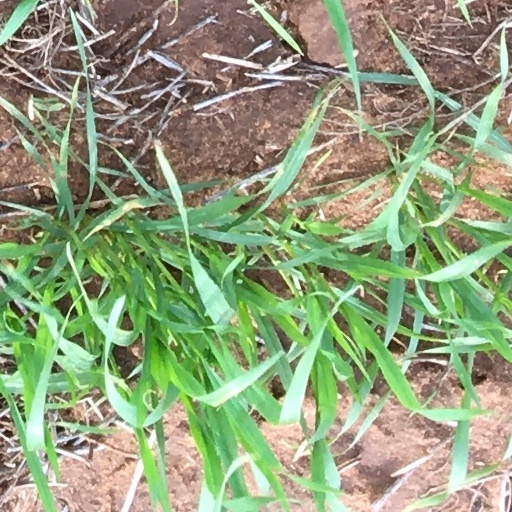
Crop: wheat